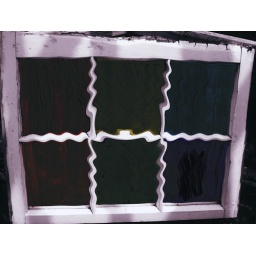
Black and white filter, filled with stained glass pens by hand, scanned and zig zag filter added.